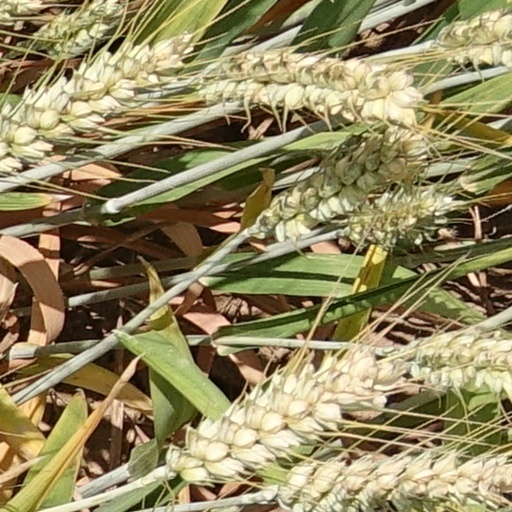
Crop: wheat